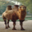
Label: camel